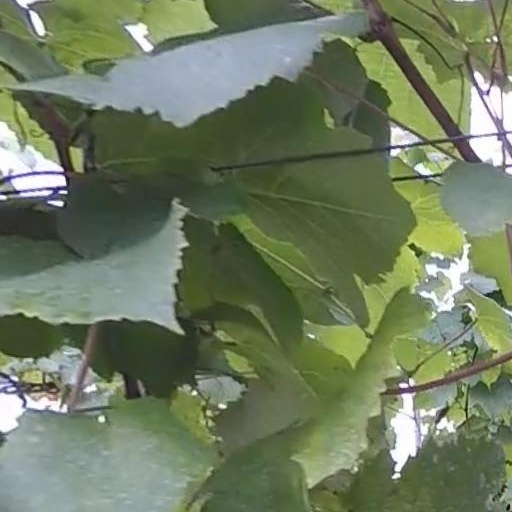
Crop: grape